Santa Cruz Xoxocotlán

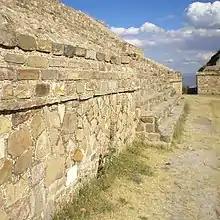
Monte Albán

According to historian Francisco Javier Clavijero, the first people to inhabit this area were Mixtecs who came from Achiutla and Tilantongo sent by a ruler named Szahuindanda in 1067 C.E. The town itself was founded in about 400 years later. Archeological remains were found in 1917 over a 400 hectare area, which was declared a federal archeological zone in 1931. Despite federal regulations put into place to protect Mexican antiquities in the 19th century, many sites in Oaxaca lost valuable pieces, often due to cooperation from local authorities. Marshall Saville, the first curator of Mexican and Central American anthropology at the American Museum of Natural History in New York, for example, excavated at Xoxocotlán, with permission from the government in the late 1890s, resulting in AMNH’s collection of Oaxacan artifacts.